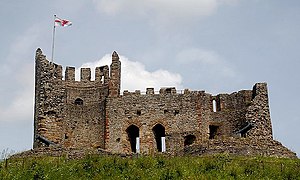
Dudley
Dudley Castle.
Dudley er en by i det centrale England, med et indbyggertal på cirka 195.000. Byen ligger i grevskabet West Midlands i regionen der også hedder West Midlands. Byens historie går tilbage til den tidlige middelalder.